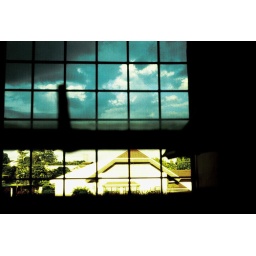
a shot from a window in my house